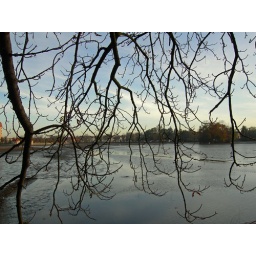
Fish catching - At this time is no water in the lake